Leslie Barlow

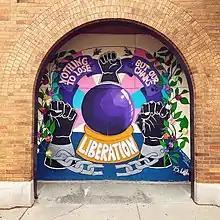
A mural was painted by artists Taylan DeJohnette and Maiya Lea Hartman as a part of the Creatives After Curfew program organized by Leslie Barlow, Studio 400, and Public Functionary in response to the killing of Black Americans by police officers.

Barlow's 2017 body of work, "Loving," was created to discuss interracial relationships 50 years after the court case Loving v. Virginia, which was a U.S. Supreme Court case that banned states from prohibiting interracial marriages. Barlow was also attempting to make sense of interracial relationships in the Trump administration. Barlow's "Loving" was shown at an exhibition at Public Functionary in Minneapolis in March 2017. The exhibition features 10 portraits of interracial couples with skin tones are not typically represented in oil portraiture.